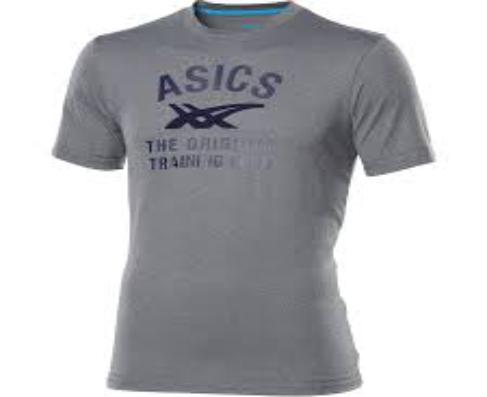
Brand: Asics
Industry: Sports